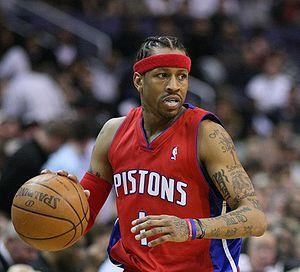
Cette page présente la liste des meilleurs intercepteurs en NBA en carrière en saison régulière.